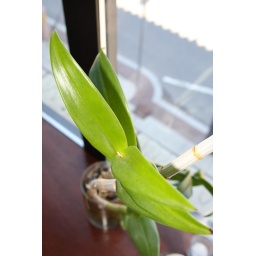
A macro shot of a plant on the window sill in the restaurant.